Customer foresight

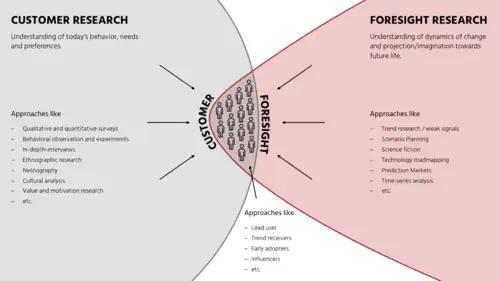
Classification of customer foresight at the intersection of customer and foresight Research (Eller, Hofmann & Schwarz 2020)

At the intersection of customer and foresight research, it is then crucial to understand the interaction of customers with drivers of change or future realities. As customer foresight relies a lot on insight generation through interactions, a systematic selection of study participants is of great importance. Through interacting with Trend Receivers or other study participants, insights are generated which are then analyzed. The following section provides a more detailed description of the stages of typical customer foresight projects.